Struggle for Constantinople (1204–1261)

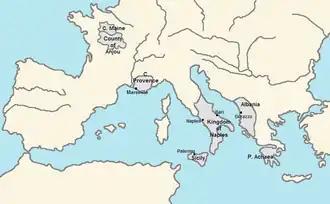

Michael Palaiologos sent his brother John Palaiologos to defeat the Epirote-Latin league. John, promoted to grand domestic and then "sebastokrator", routed the Epirote army near Kastoria and captured Ohrid and much of southern Albania from Manfred. In the summer of 1259, Michael of Epirus rallied his own troops and those of Manfred and William and marched to Pelagonia. The alliance soon began to fracture due to internal disputes and Michael of Epirus's illegitimate son John Doukas, who ruled Thessaly, deserted to Palaiologos. John Palaiologos achieved a decisive victory at the Battle of Pelagonia. The Latins and Sicilians were routed, William was captured, and Palaiologos could occupy Thessaly. Palaiologos's second-in-command, Alexios Strategopoulos, went on to capture almost all of Epirus, including its capital of Arta. Michael of Epirus fled to the Latin-held island of Cephalonia, only retaining control of Ioannina and Vonitsa.